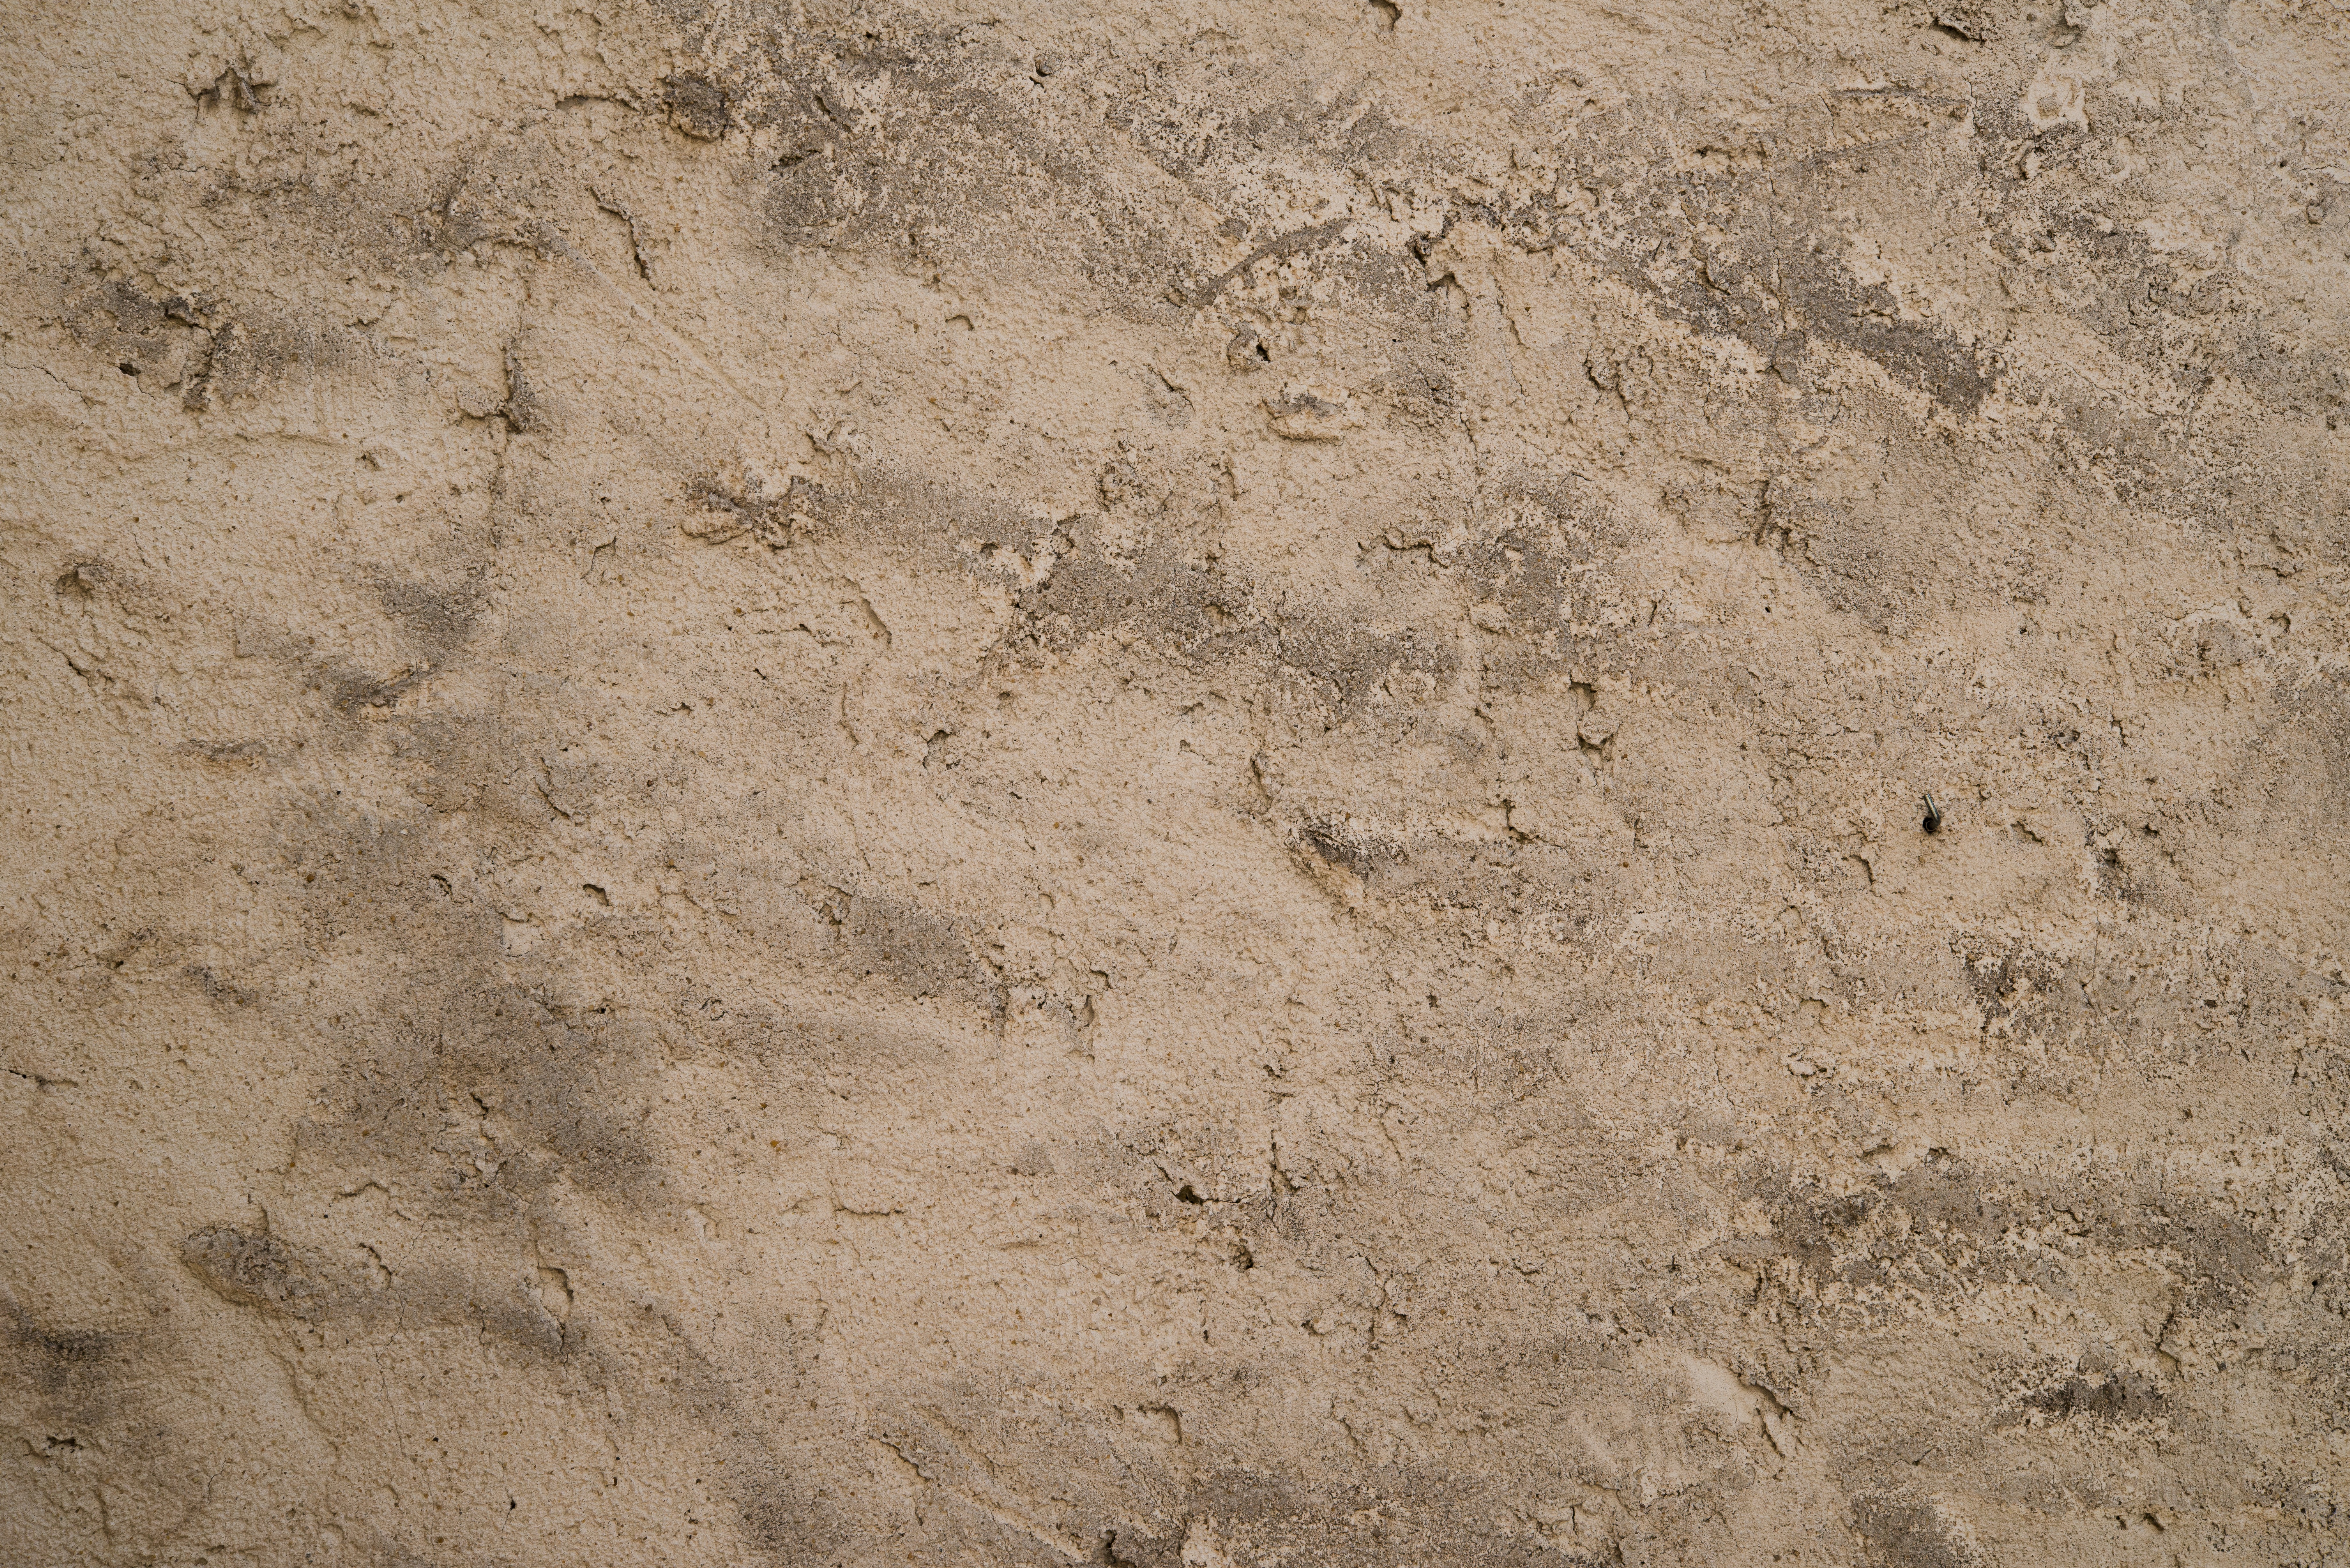
sand, rock, structure, texture, floor, wall, soil, material, background, geology, beige, wadi, flooring, coating, road surface